Alicante–Elche Miguel Hernández Airport

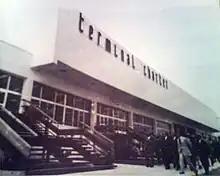
Alicante Airport in 1972.

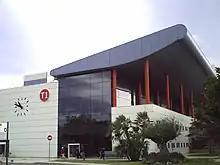
The former Terminal 1 prior to its closure in 2011.

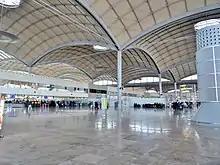
Interior of Terminal N.

Terminal NAT is the only terminal currently in public use. In November 2004, the airport's operator Aena approved plans to construct a new terminal for ALC, as a response to the airport's continuous passenger growth. Construction began in 2005, with an initial planned completion of 2009/10. After more than 5 years of construction, Terminal NAT (Nueva Área Terminal) officially opened on 23 March 2011. All flight operations were transferred to this terminal on the following day. The first flight to depart from Terminal NAT was a Ryanair flight to Memmingen. The terminal has an area of , more than six times the size of the previous 2 terminals and has a capacity of 20 million passengers a year. Terminal N was constructed to the east of terminals 1 and 2 and includes 96 check-in desks, 40 gates, including 15 with airbridges, and 16 baggage claim carousels. The terminal is split into two areas, the processor where the C Gates are held, and the dock where the majority of B Gates are located. Flights within the Schengen Area use both areas of the terminal while flights to non-Schengen destinations only use the dock.